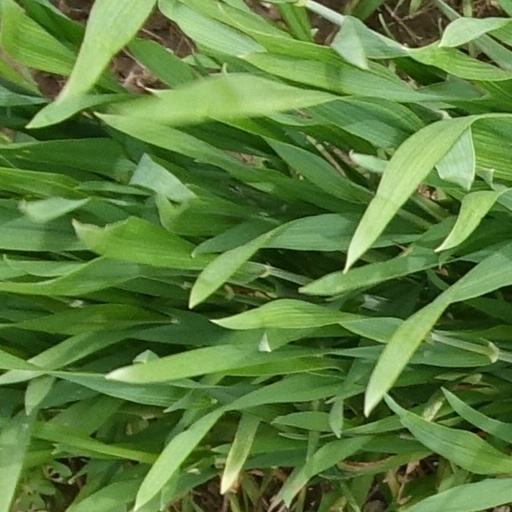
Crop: wheat